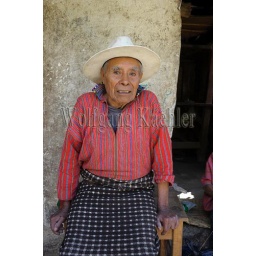
Guatemala, highlands, lake atitlan, san antonio, mayan man in traditional clothing in front of house